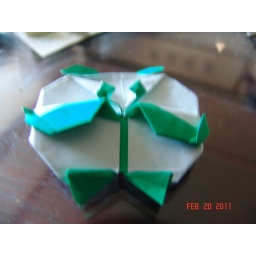
Diagrams in the tanteidan convention book 15. folded from normal origami paper